Broadway Tunnel (San Francisco)

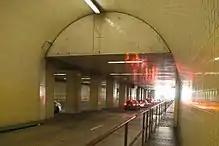
Eastbound tunnel, facing east. The large overhang is above.

The vertical clearance throughout much of the tunnel is nearly , but there is an overhanging concrete slab at the eastern end, which reduces vertical clearance to .